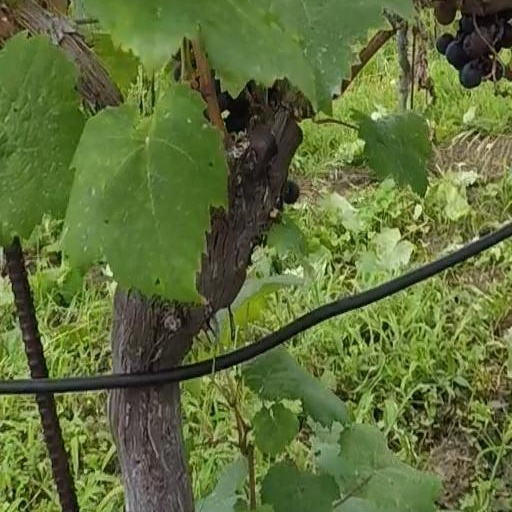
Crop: grape